Volkswagen Passat (B2)

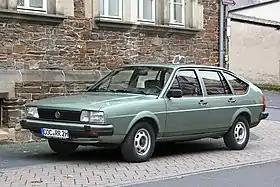
Volkswagen Passat B2 Hatchback (1980–1985)

The Volkswagen Passat (B2) is an automobile which was produced by German manufacturer Volkswagen from 1981 to 1988. It was the second generation of the Volkswagen Passat, which platform was slightly longer than the preceding Passat (B1). As with the previous generation, it was based on the platform of the Audi 80; the corresponding B2 version of which had been already launched in 1978. The Santana was also manufactured in China, Brazil, Mexico (as the Corsar, from 1984 and 1988) and Argentina (as the Carat between 1987 and 1991). In Brazil, the Santana station wagon was sold as the Quantum. In the United States, both the Santana sedan and station wagon were sold as the Quantum. The Passat saloon and estate were produced in South Africa for their local market until 1987. The production of Passat B2 in China ended in January 2013.